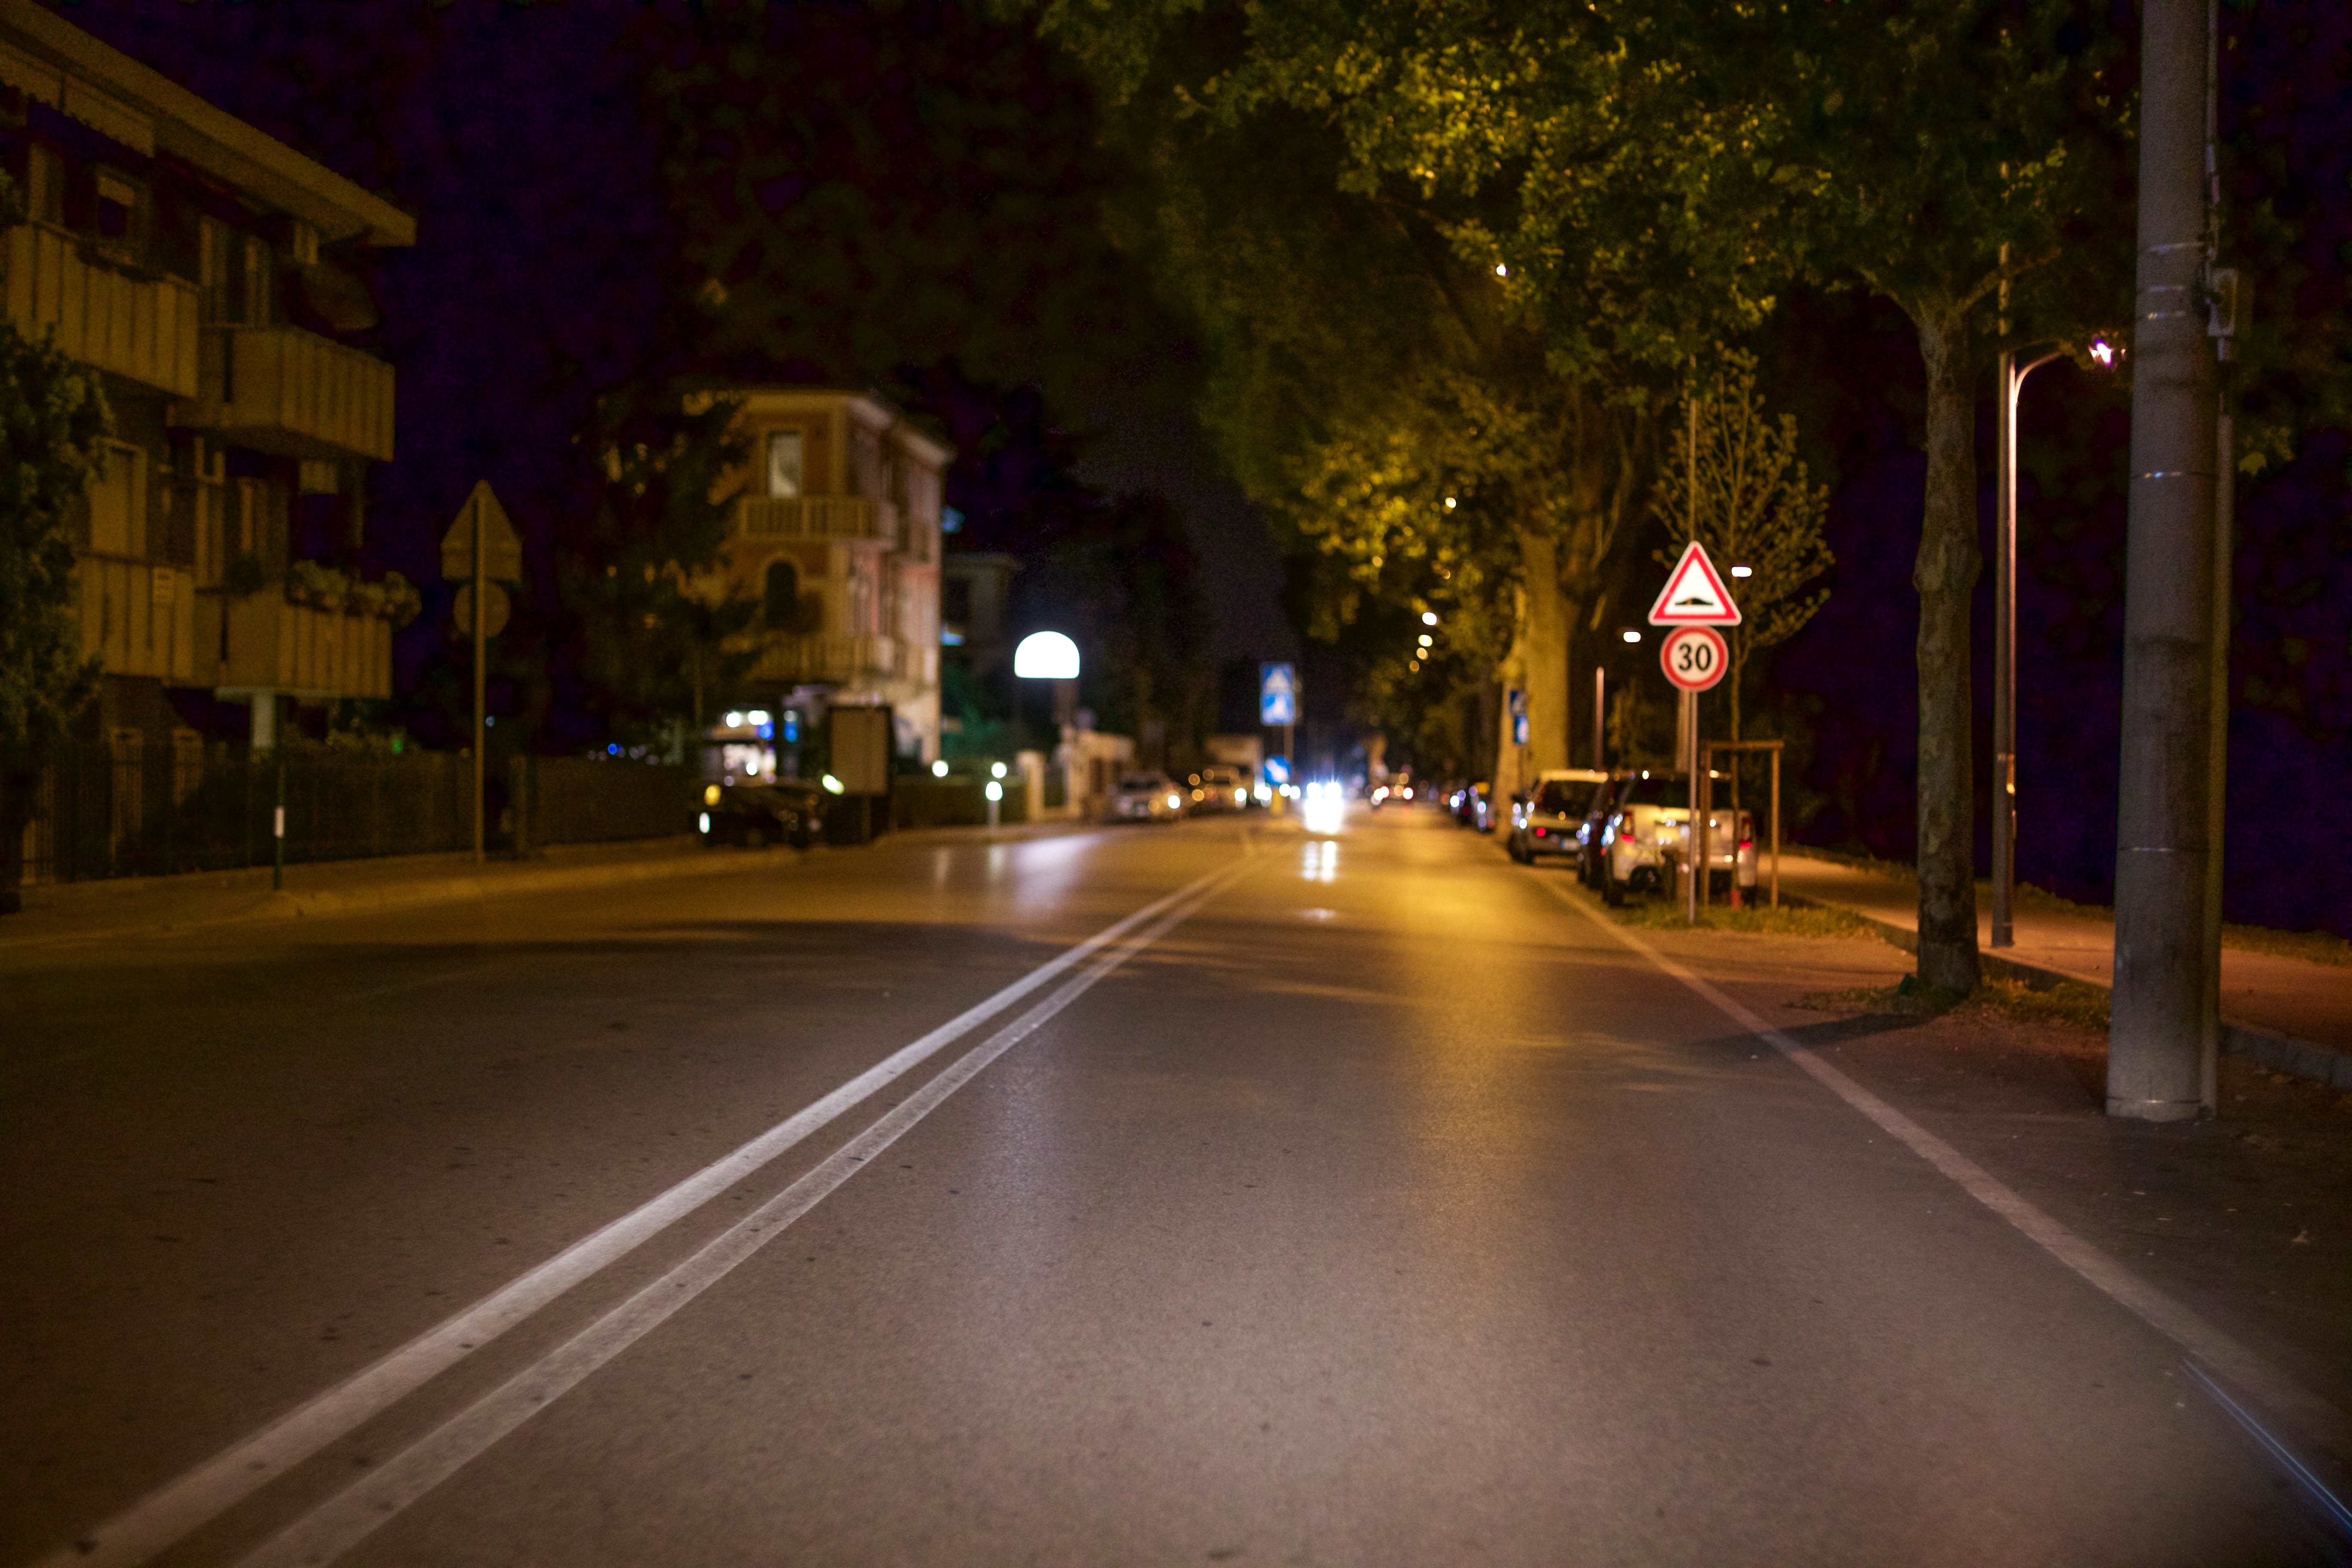
pedestrian, light, road, street, night, morning, building, downtown, evening, darkness, street light, lane, lighting, infrastructure, light fixture, urban area